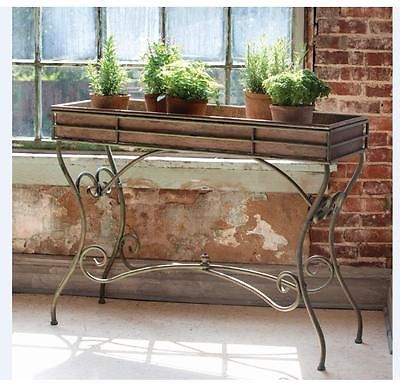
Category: table